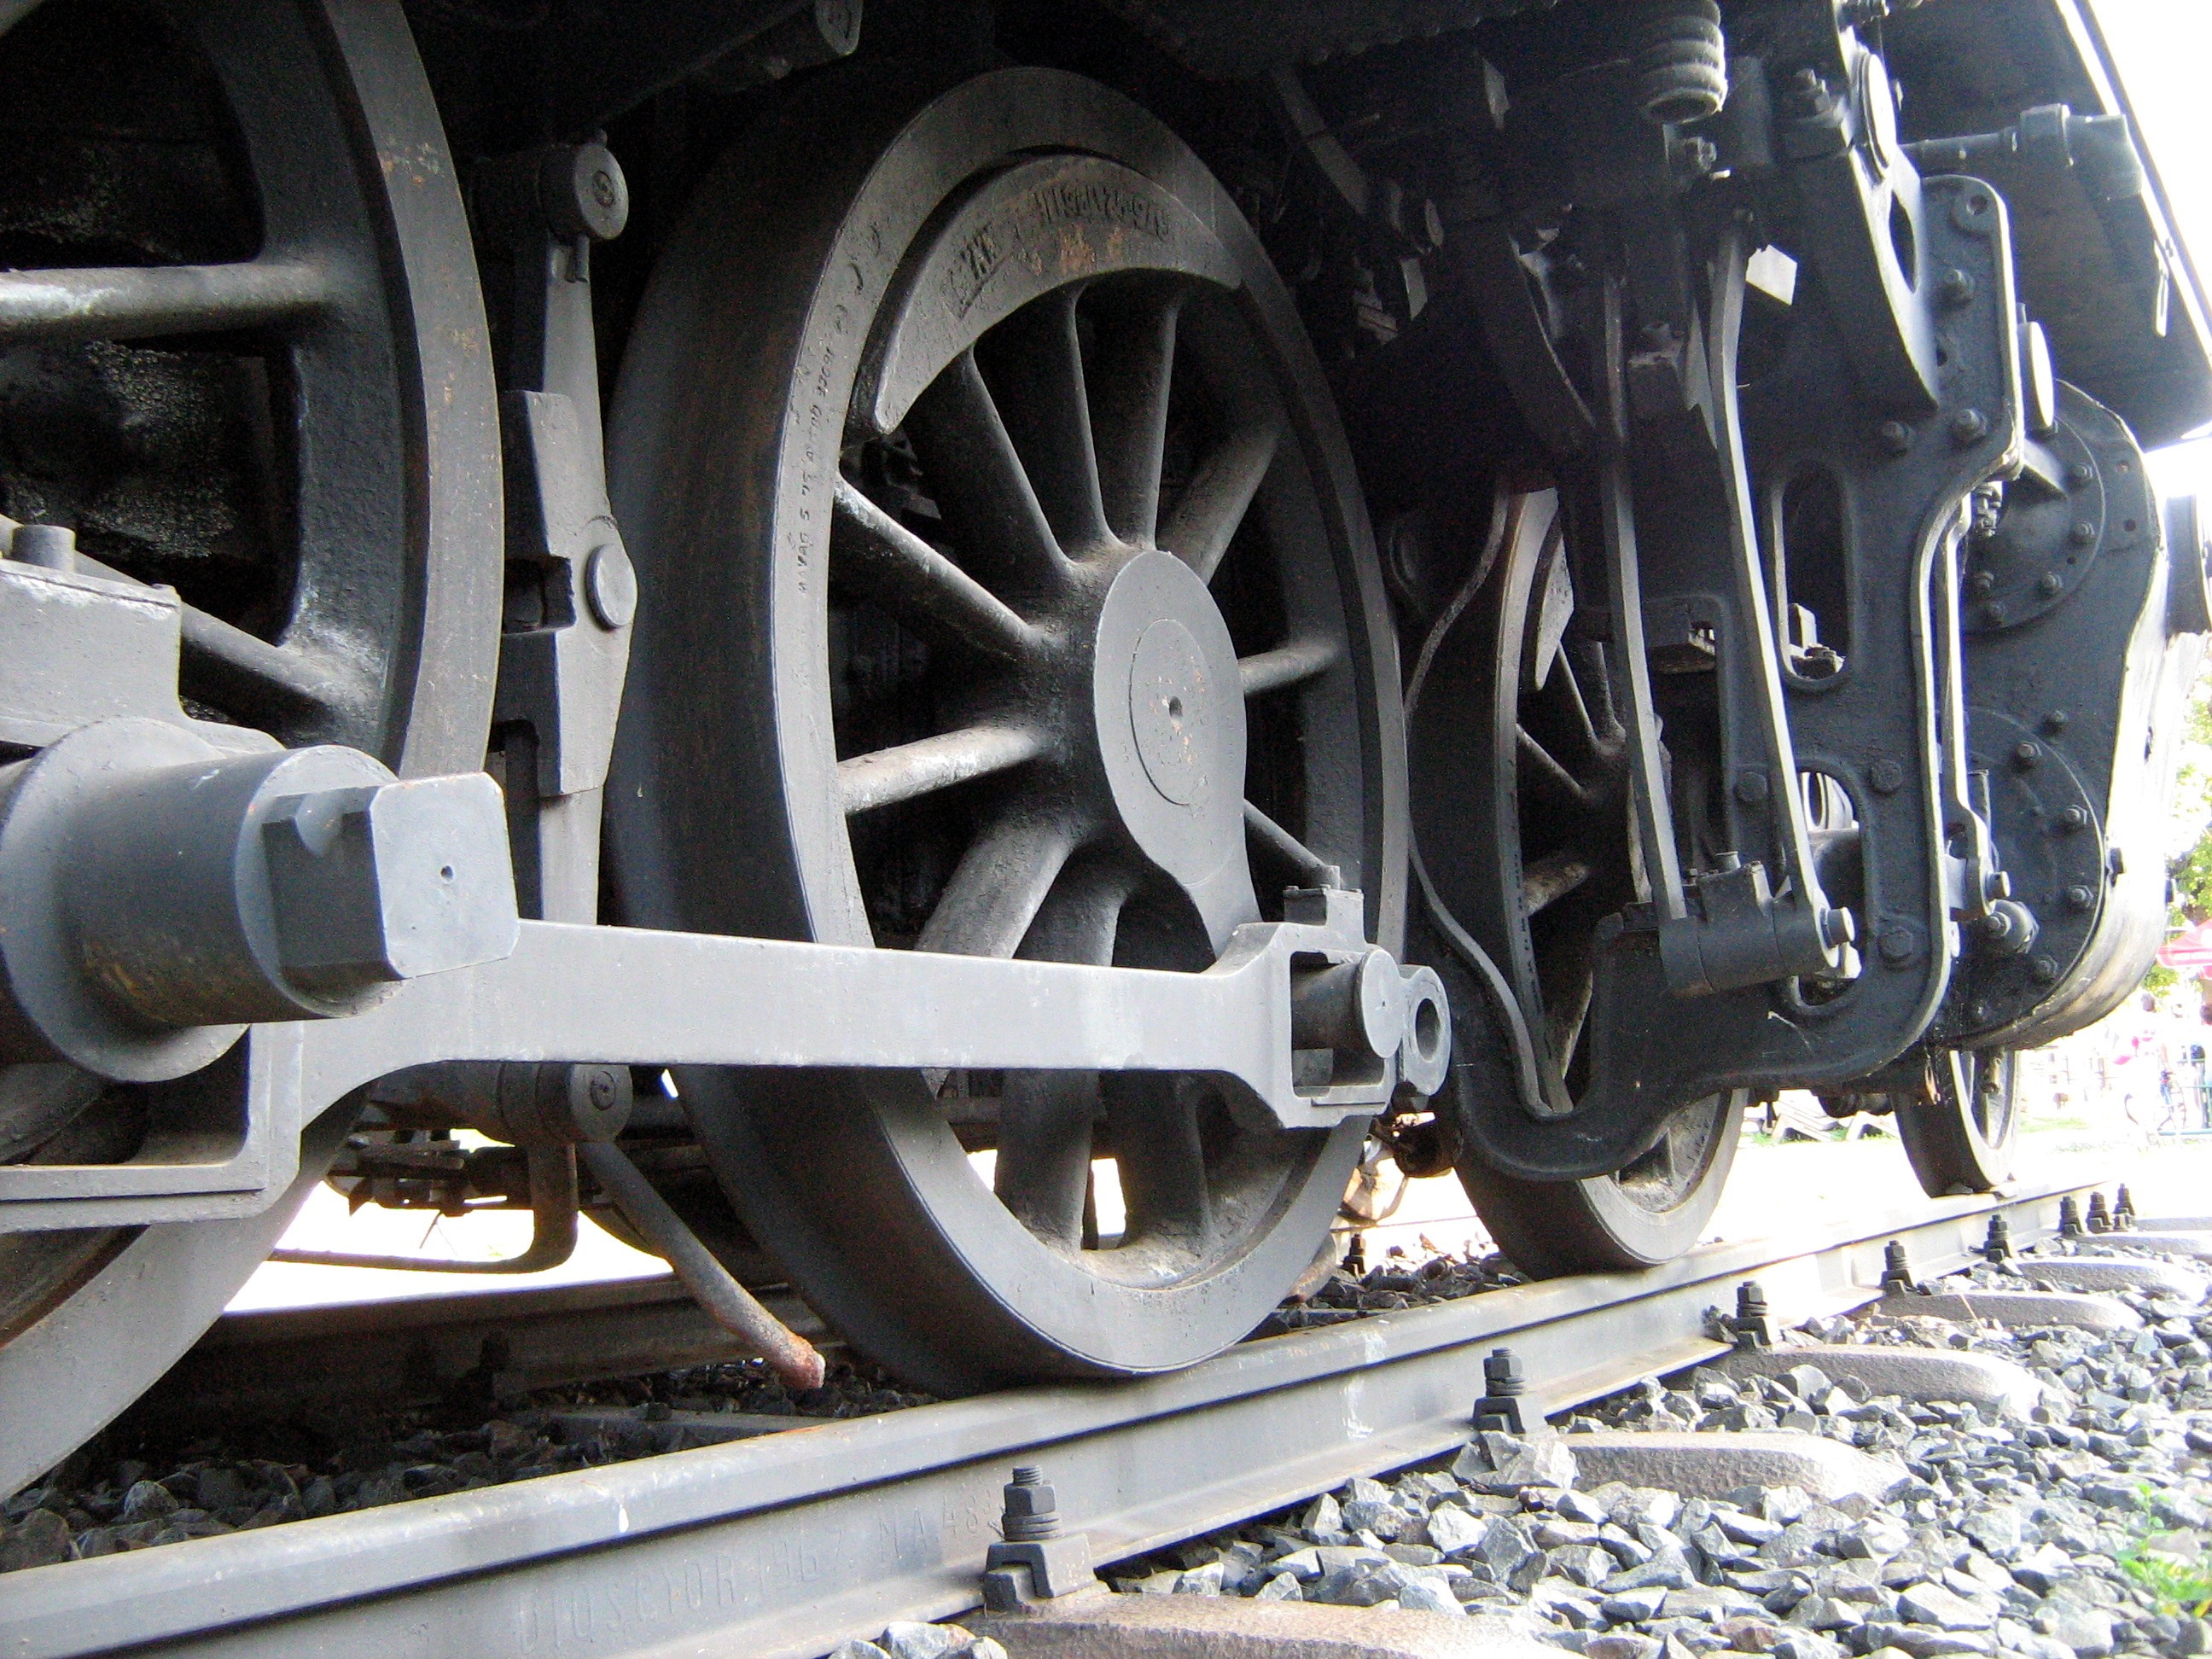
car, wheel, rail, train, vehicle, tire, bumper, locomotive, engine, rim, auto part, automobile make, automotive exterior, automotive tire, aircraft engine